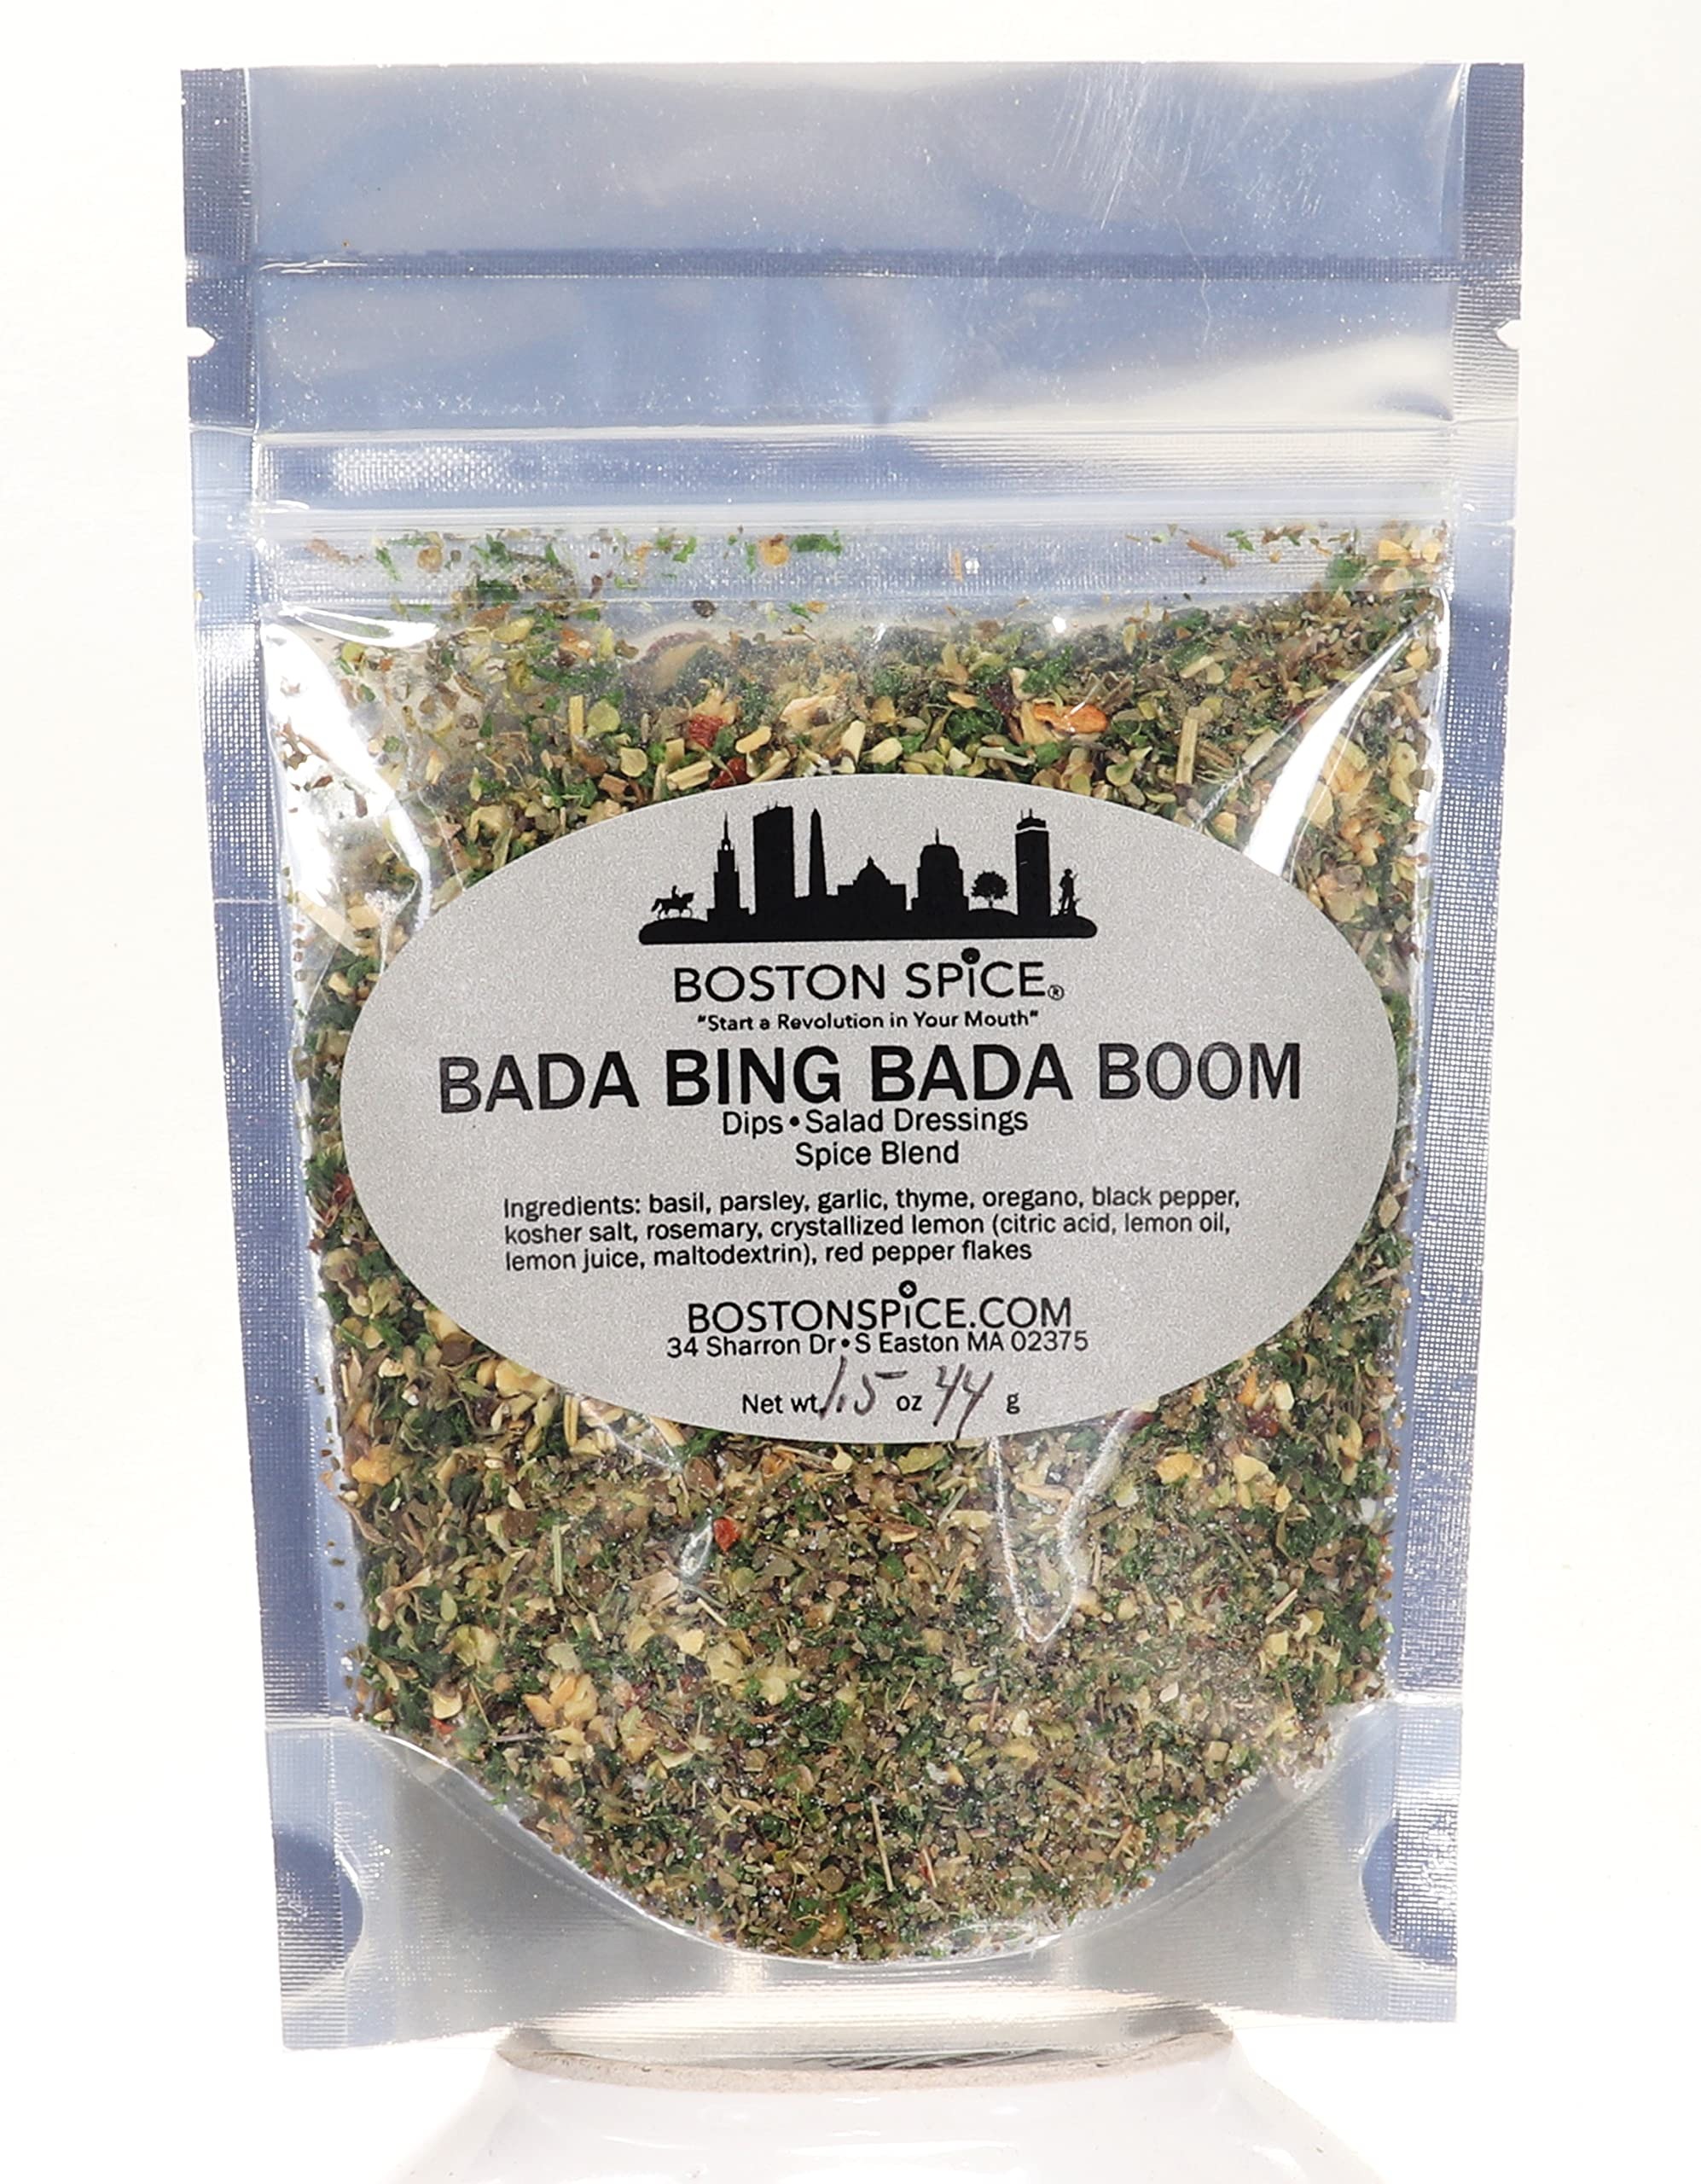
Item Name: Boston Spice Bada Bing Bada Boom HANDMADE Gourmet Italian Seasoning Blend for Bread Dipping Sauces Spreads Butter Herbs Chip Dip Salad Dressing 1/4 Cup Spice 0.8oz/23g
Bullet Point 1: At Boston Spice, all of our gourmet artisanal spice blends are handcrafted using only premium quality ingredients for superior flavor and taste. Freshness and quality matters here at Boston Spice and we take great pride in giving you the best spice blends that you will find anywhere. *If you would like any particular ingredient adjusted, send us a message before ordering.
Bullet Point 2: To give you the quality you deserve, each spice blend you purchase is blended for you, FRESH TO ORDER, by us here at Boston Spice, so that we can ship to you the best tasting and flavorful spice blends directly to your home, to a loved one as a gift, or to your restaurant. You won’t find that quality and flavor with other spice companies. You will only find it here at Boston Spice.
Bullet Point 3: Our spice blends are sold by measured volume, not by weight. Example: 1/4 cup, 1/2 cup, 1 cup. That way you will know how much spice you are purchasing to suit your needs and recipes.
Bullet Point 4: “Start A Revolution In Your Mouth - Win The War Over Flavorless Food Is Over" - There is no wrong way to use and enjoy Boston Spice blends. At Boston Spice, we encourage you to try our spices on whatever you feel like eating. HUZZAH! - HUZZAH!! - HUZZAH!!!
Bullet Point 5: Comes in a food safe standup resealable pouch
Product Description: <b>Start A Revolution In Your Mouth. The War On Flavorless Food Is Over. HUZZAH</b><BR><BR> As the saying goes here at Boston Spice, Bada Bing Bada Boom - "HUZZAH", here is our Boston Spice Dipping blend. Some might say all bread dipping oil seasonings are the same, well ours is better. Some might say all potato chip dips are the same, well ours is better. Also, add some to mashed potatoes!. (See the directions below to find out why ours is better) . <BR><BR>We are a spice blend company called <b>BOSTON SPICE</b>, located just outside of Boston Massachusetts. We created our line of spice and seasoning blends because of our love of tasty flavorful food and the history behind the great city of Boston.We make spice blends and rubs, with a Boston twist. Every spice blend we make is handcrafted, hand blended, and hand packaged by us. We do not add any chemical additives like other spice companies do. <BR><BR>Here at <b>BOSTON SPICE</b>, we freshly prepare and blend natural dried herbs and spices to win the war over eating flavorless, flat, bland, dull, and one-dimensional foods. Whether it be beef, poultry, pork, seafood, or those all important vegetables, <b>BOSTON SPICE</b> will have the right blend necessary to make you the Commanding General of your kitchen. We are here to help you conquer the flavor war raging in your mouth. <BR><BR>*Due to packaging size constraints, product labels may vary from image shown. <BR>*Since we blend and package our spice mixes by hand, the amount of spice in their respective container could vary a gram or so from order to order.
Value: 0.8
Unit: Ounce

Price: 4.92